Emmendingen station

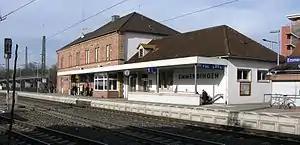

Emmendingen station is a station in Emmendingen in Baden-Württemberg, Germany. It was opened with the section of the Rhine Valley Railway from Offenburg to Freiburg on 1 August 1845.